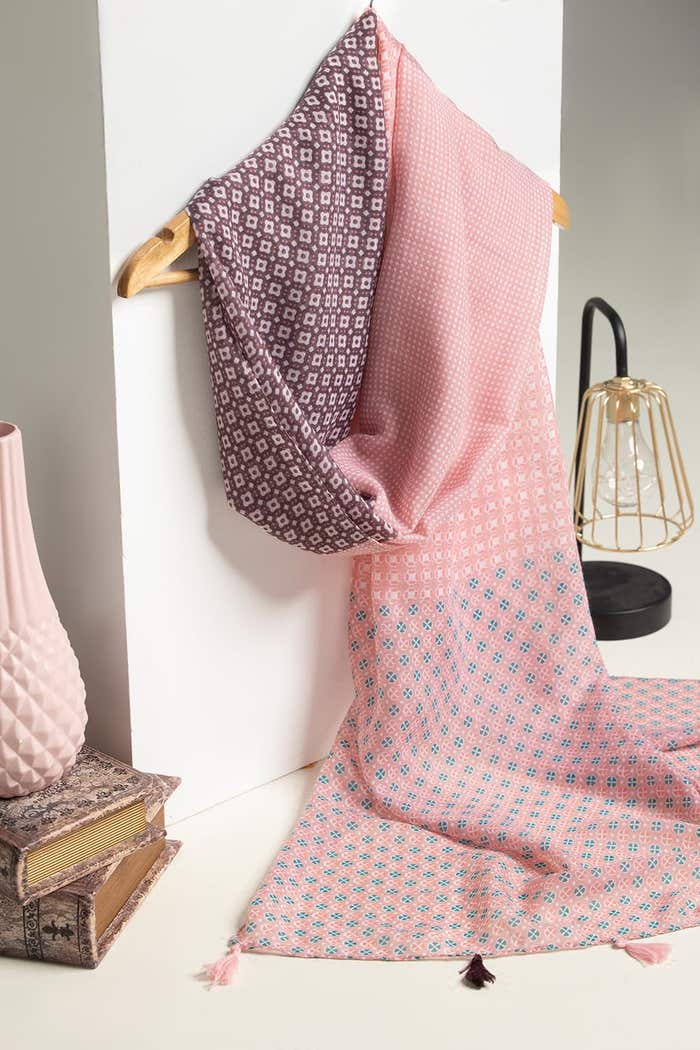
pink multi dot print scarf